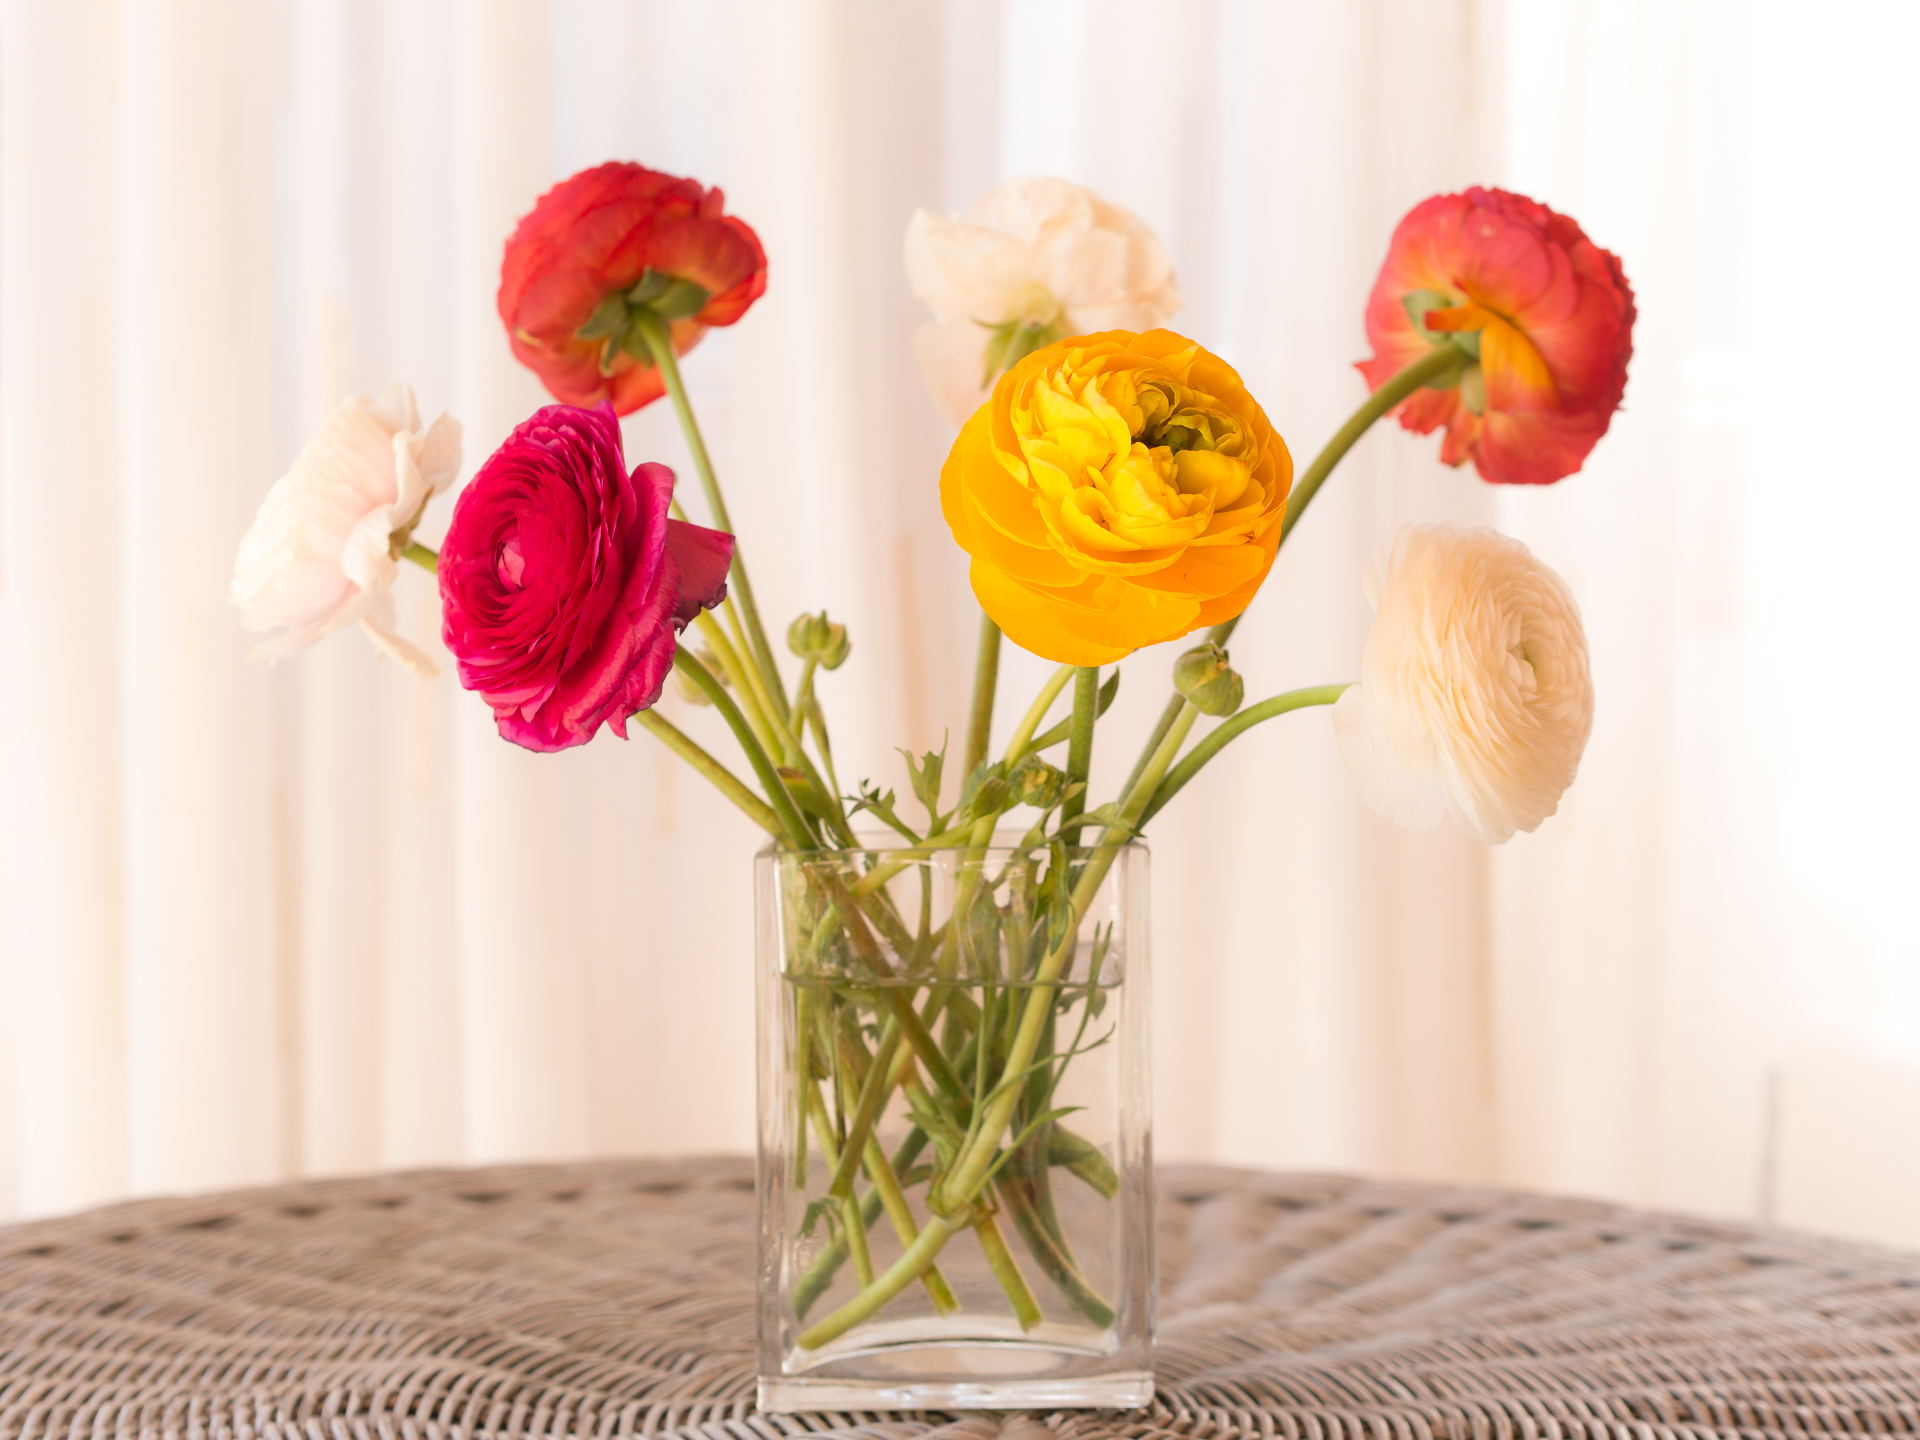
plant, flower, petal, yellow, pink, flowers, 2015, frhling, blumen, buttercup, floristry, peony, panasoniclumixg5, olympusf1845mm, ranunkel, flowering plant, flower bouquet, cut flowers, floral design, land plant, flower arranging